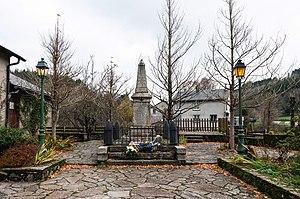
Monument aux morts - Archives départementales de l’Hérault - FRAD034-2458W-Fraisse-Sur-Agout-00001
Fraisse-sur-Agout, orthographiée localement Fraïsse-sur-Agoût, est une commune française située dans le département de l'Hérault, en région Occitanie.